Area codes 678, 470, and 943

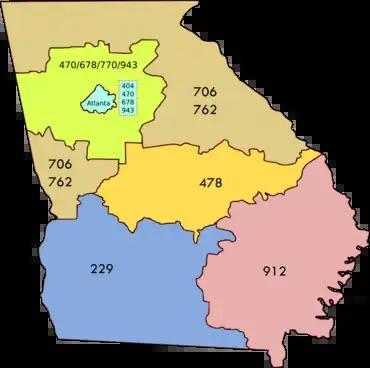
The telephone area codes of Georgia

Area codes 678, 470, and 943 are telephone area codes in the North American Numbering Plan (NANP) for the U.S. State of Georgia in the Atlanta metropolitan area. The area codes are assigned in an overlay plan to a combined numbering plan area (NPA) consisting of 404 (Atlanta and its suburbs inside Interstate 285) and 770 (Atlanta suburbs and exurbs outside of I-285).